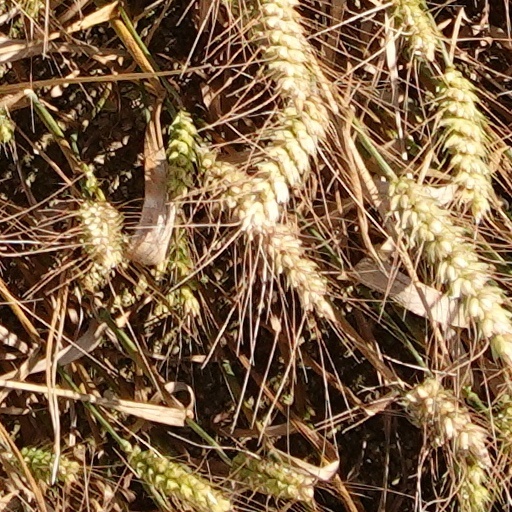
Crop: wheat